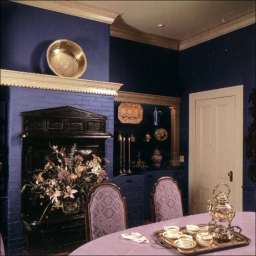
Room type: dining_room